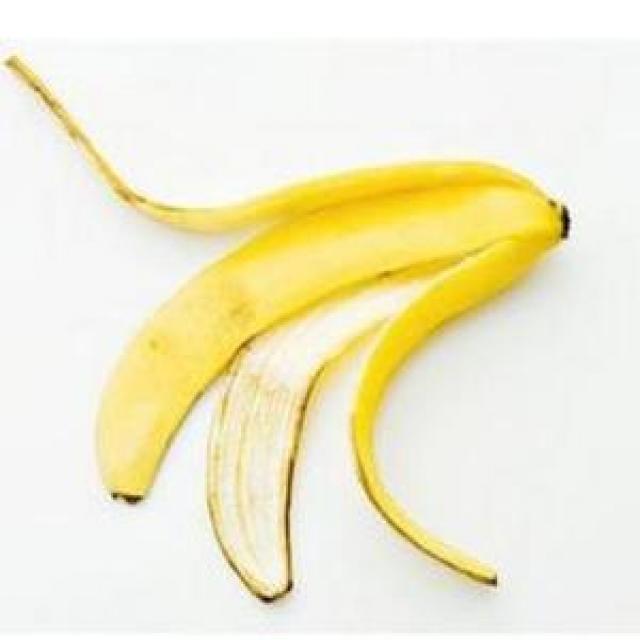
Label: bananas